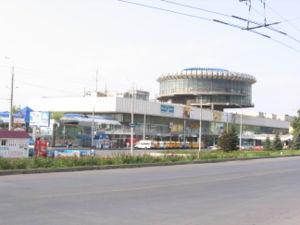
Volgograd, anciennement appelée Tsaritsyne puis Stalingrad, est une ville de l'Ouest de la Russie et la capitale administrative de l'oblast de Volgograd. Elle est située sur la rive ouest du fleuve Volga. Durant la Seconde Guerre mondiale, la ville fut le théâtre de la bataille de Stalingrad, l'une des plus meurtrières de l'histoire, au cours de laquelle elle a été pratiquement anéantie. En 2016, sa population compte 1 016 137 habitants.